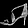
Label: Sandal